Bryce Love

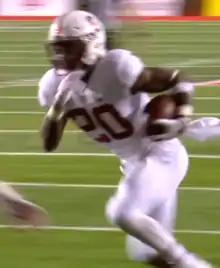
Love with the Stanford Cardinal in 2018

In the 2015 and 2016 seasons, Love backed up Christian McCaffrey, a first-round selection in the 2017 NFL draft. Love accumulated 1,009 rushing yards in these two seasons.